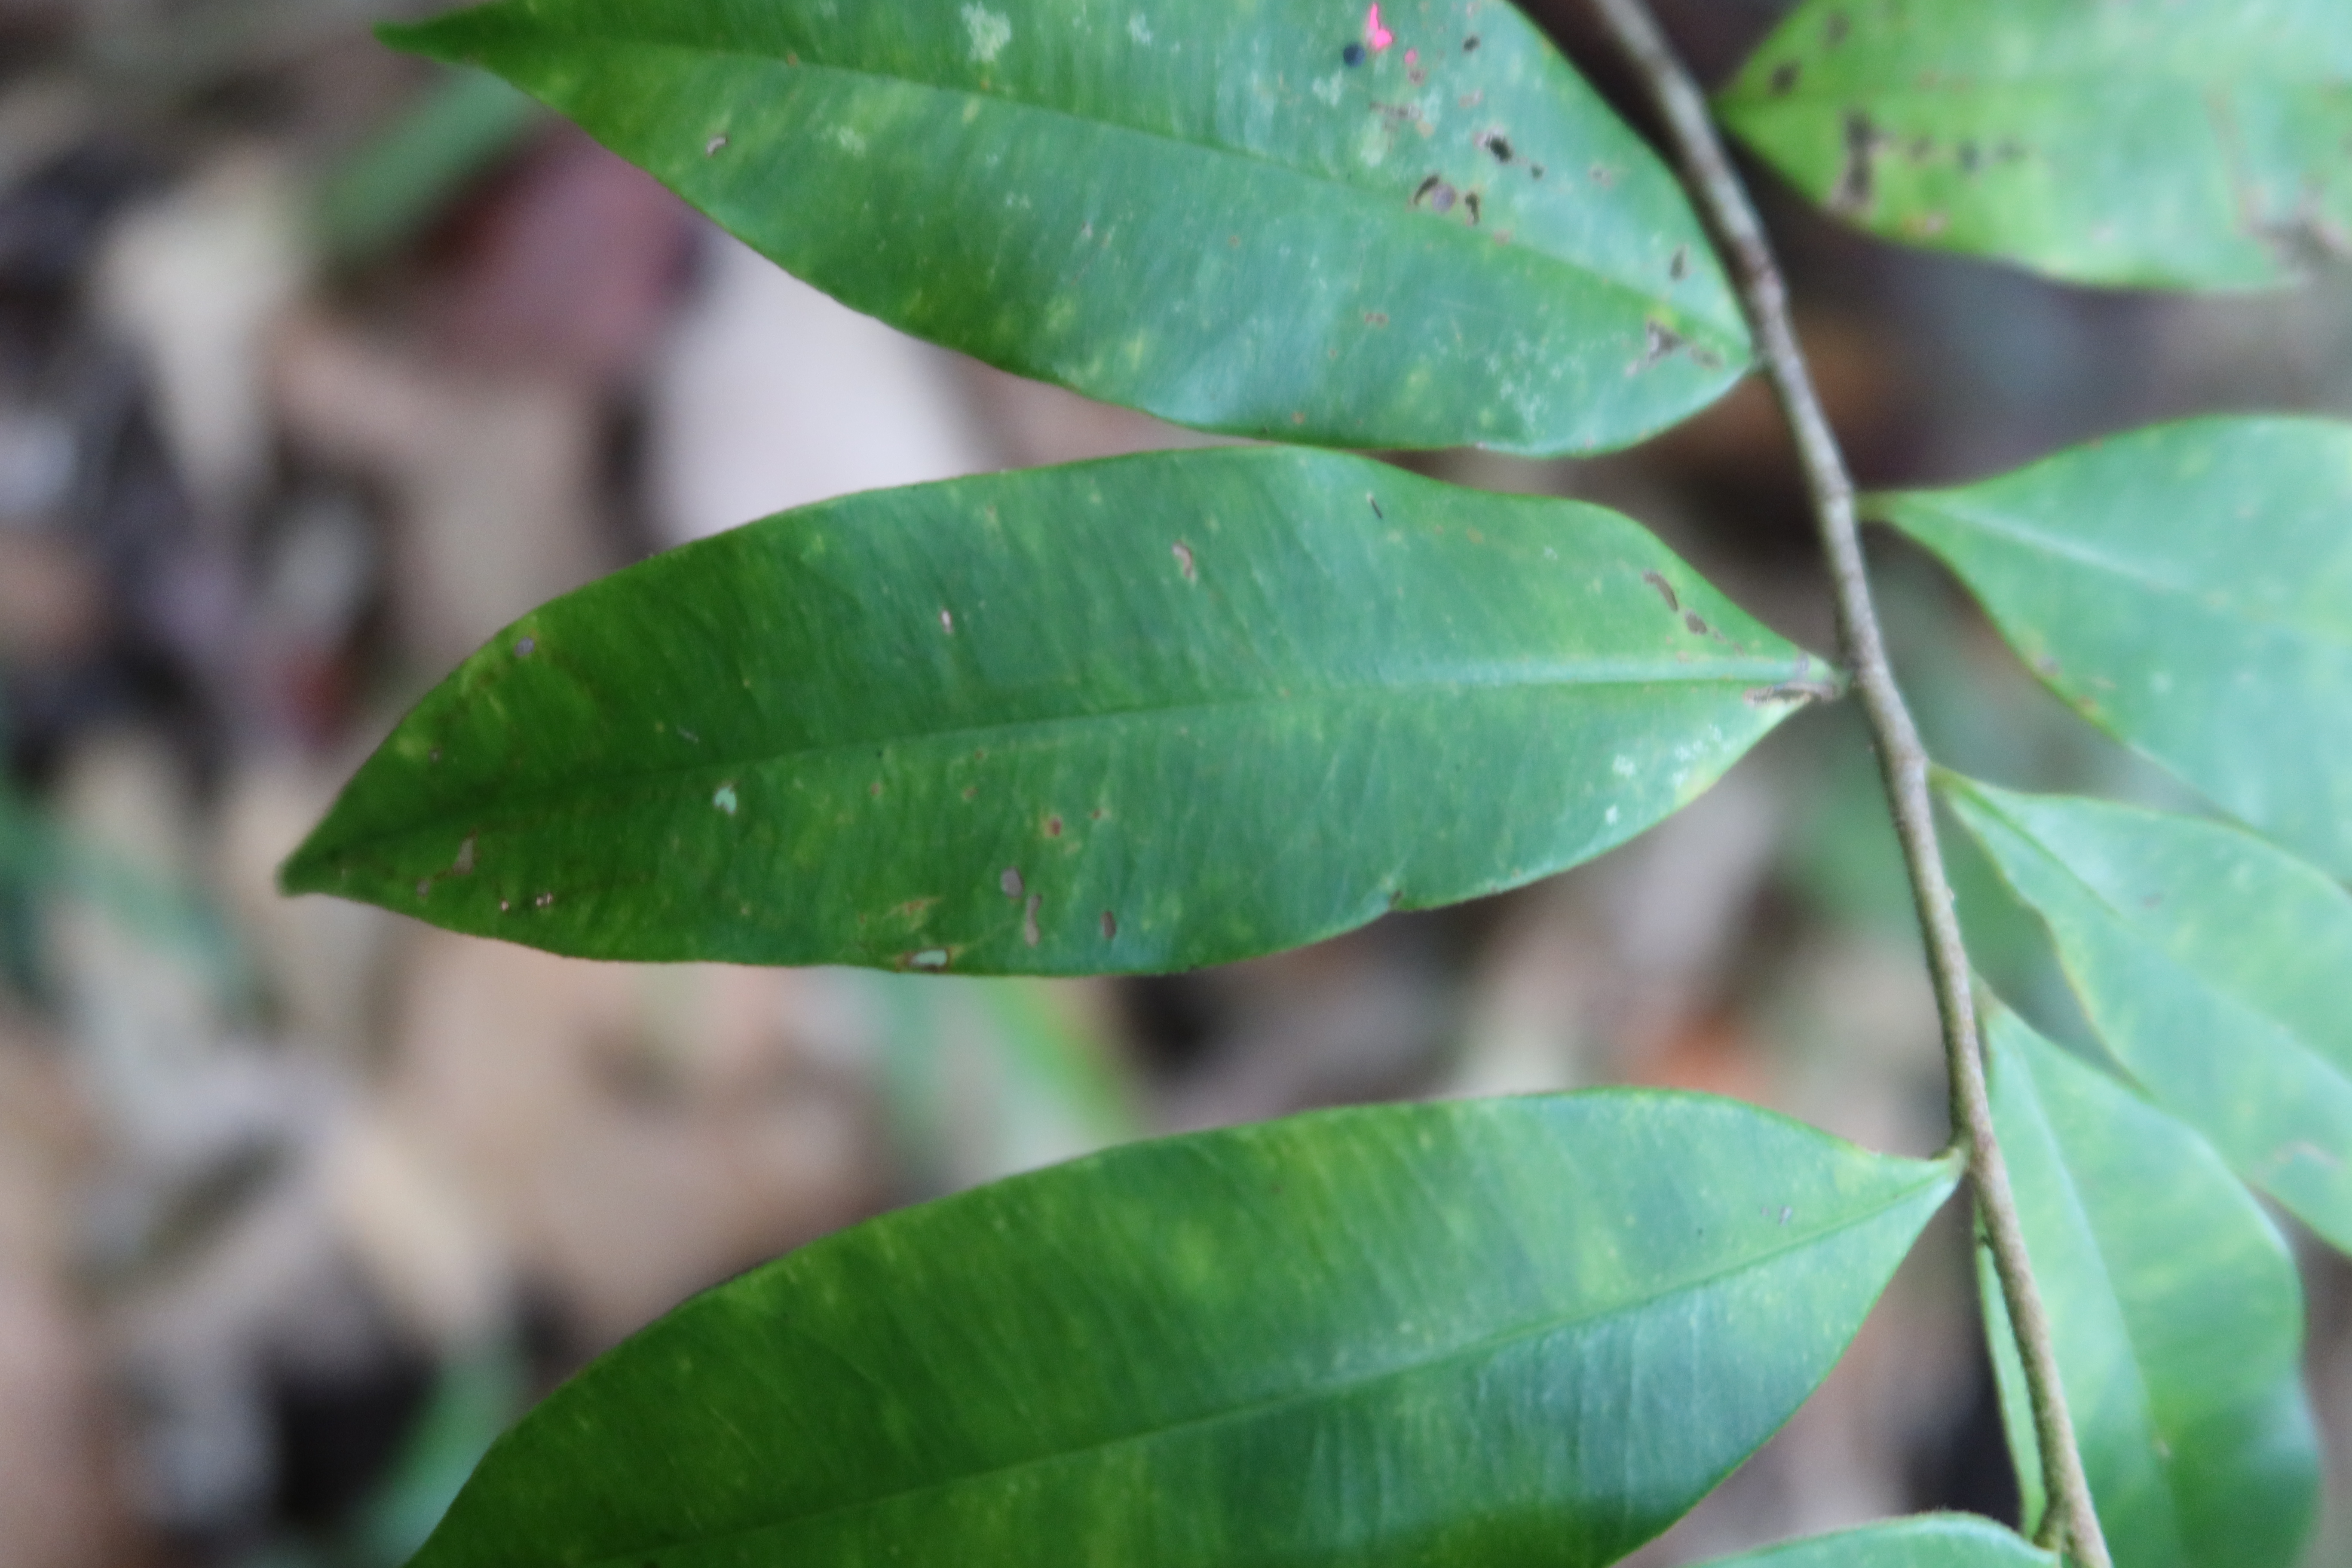
Label: Brown spots